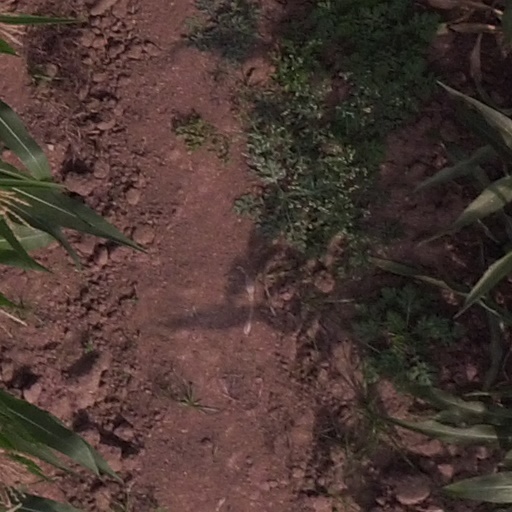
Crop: maize; corn